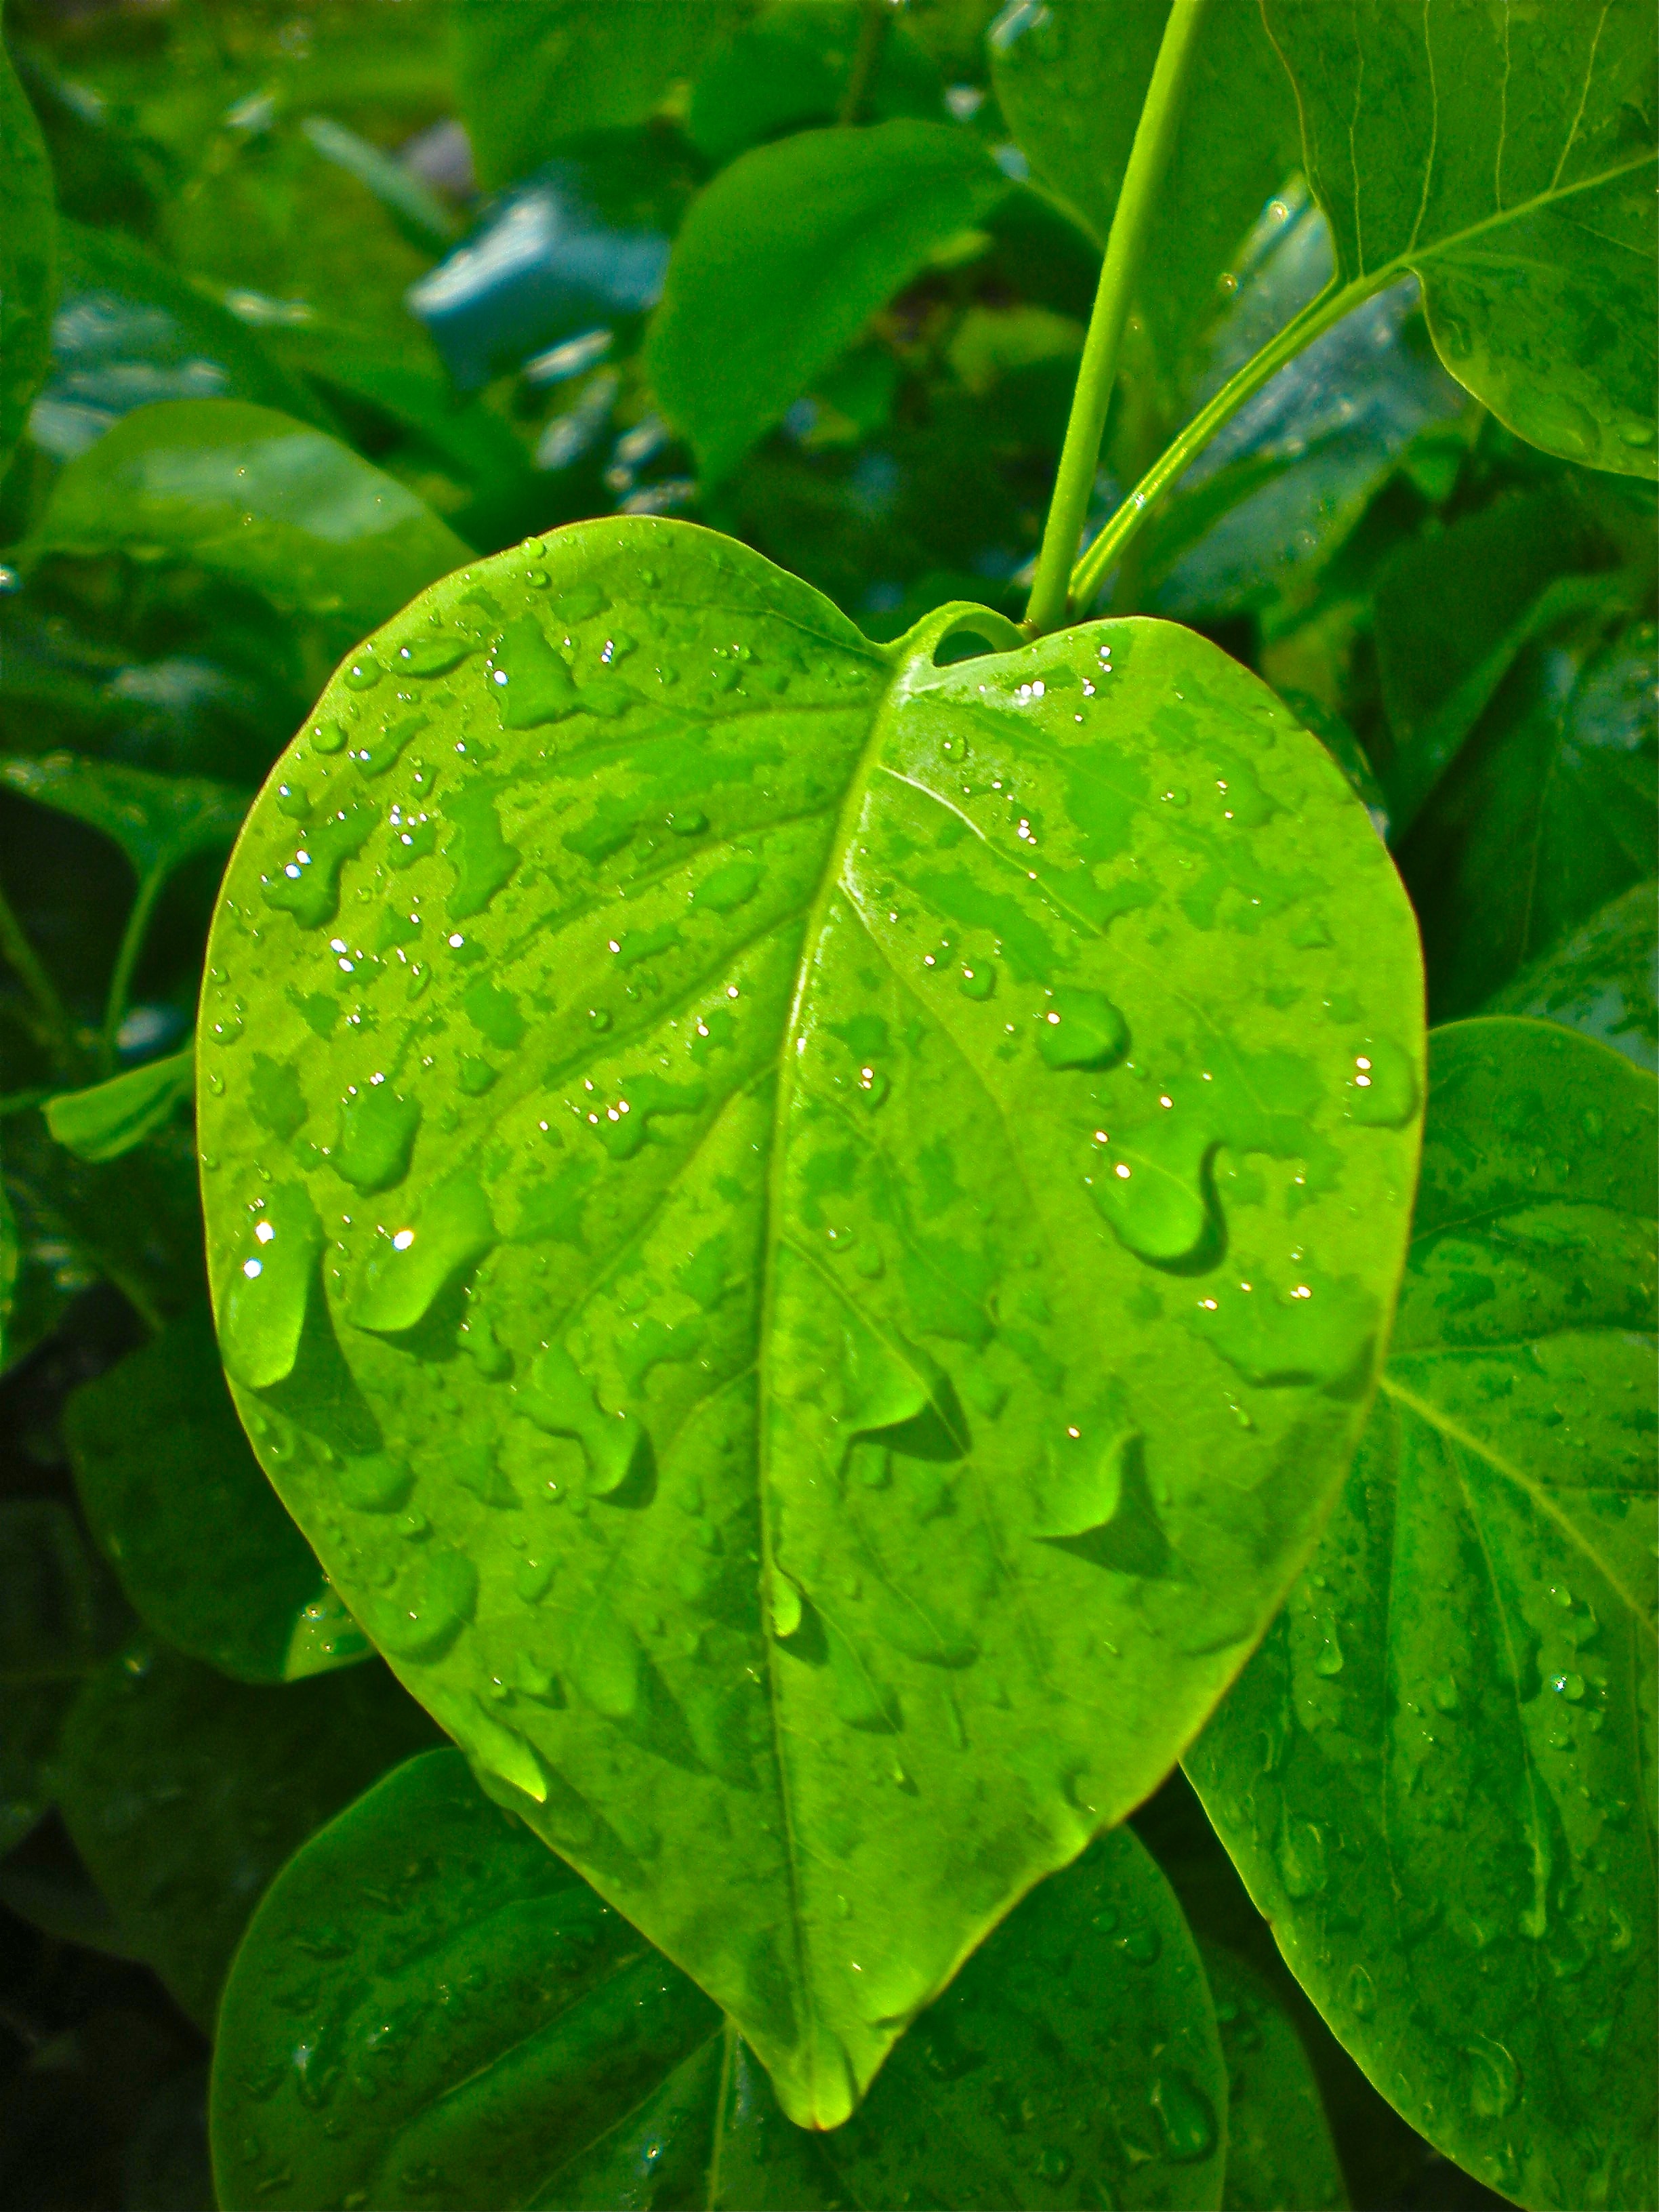
nature, plant, leaf, flower, heart, green, produce, botany, flora, raindrops, macro photography, flowering plant, annual plant, land plant